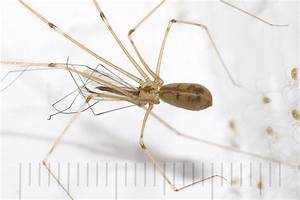
Label: spider